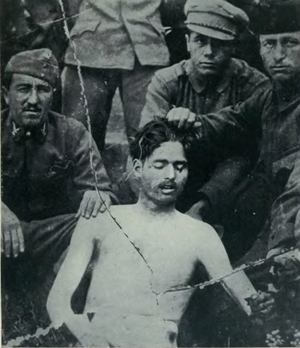
Le nom de Terreur rouge est donné à l'ensemble des actions de répression politique exercée par le régime de la République des conseils de Hongrie en 1919. Le nom fait référence à la terreur rouge russe, exercée au même moment par le régime soviétique dont le gouvernement communiste hongrois se réclamait directement.